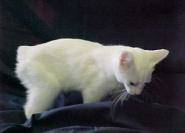
Label: cat